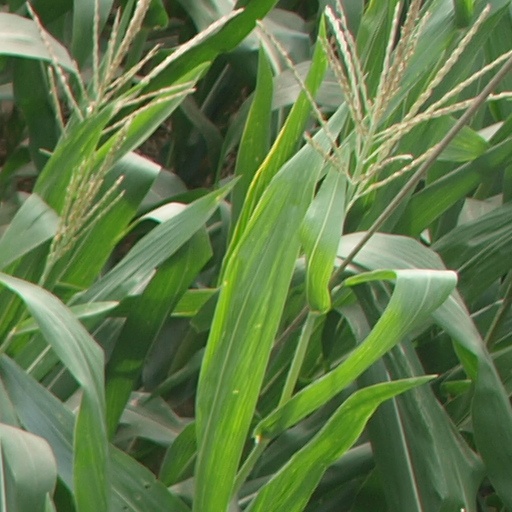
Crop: maize; corn